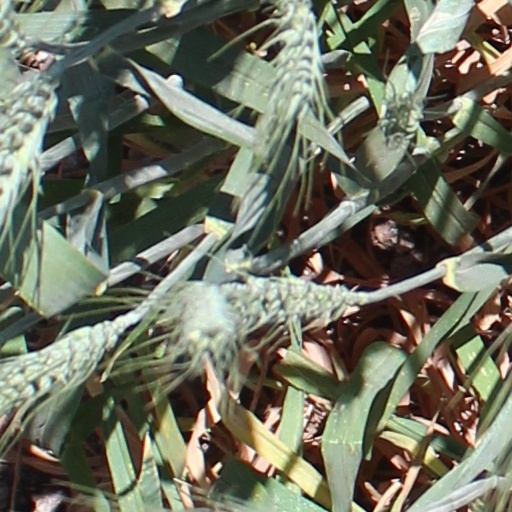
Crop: wheat